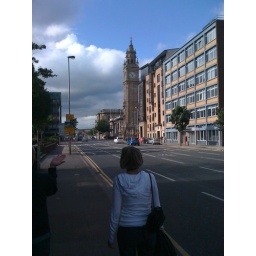
downtown Belfast - leaning clock tower in the background